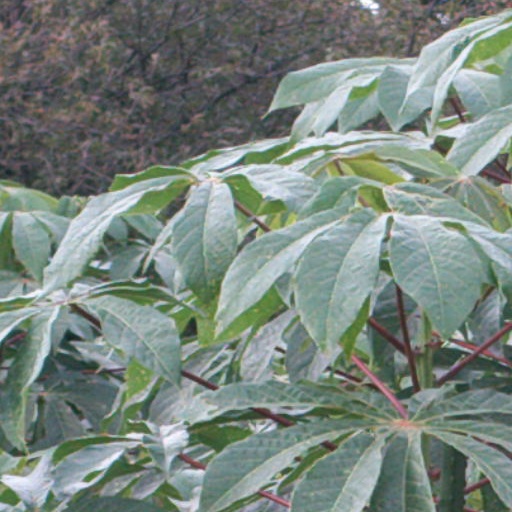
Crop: cassava